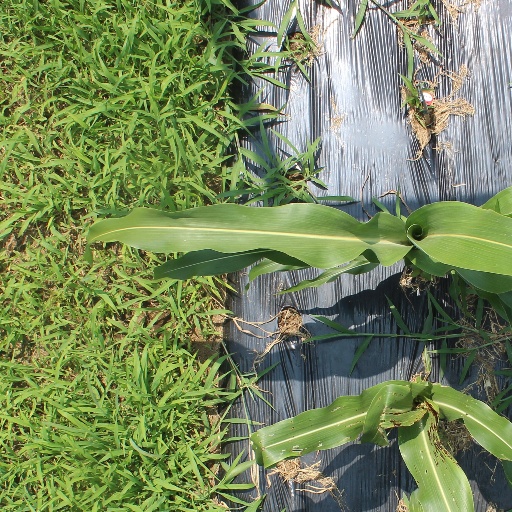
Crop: sorghum